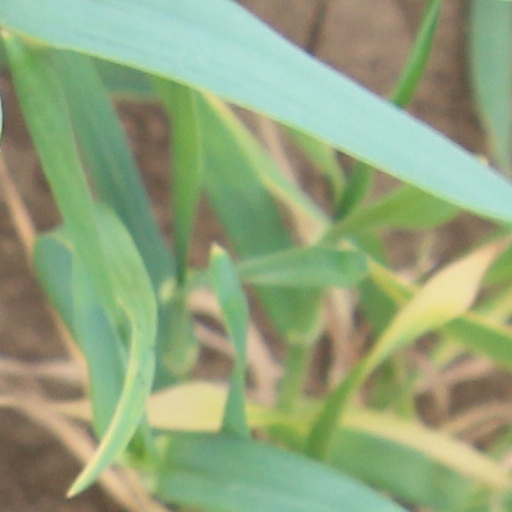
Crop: wheat